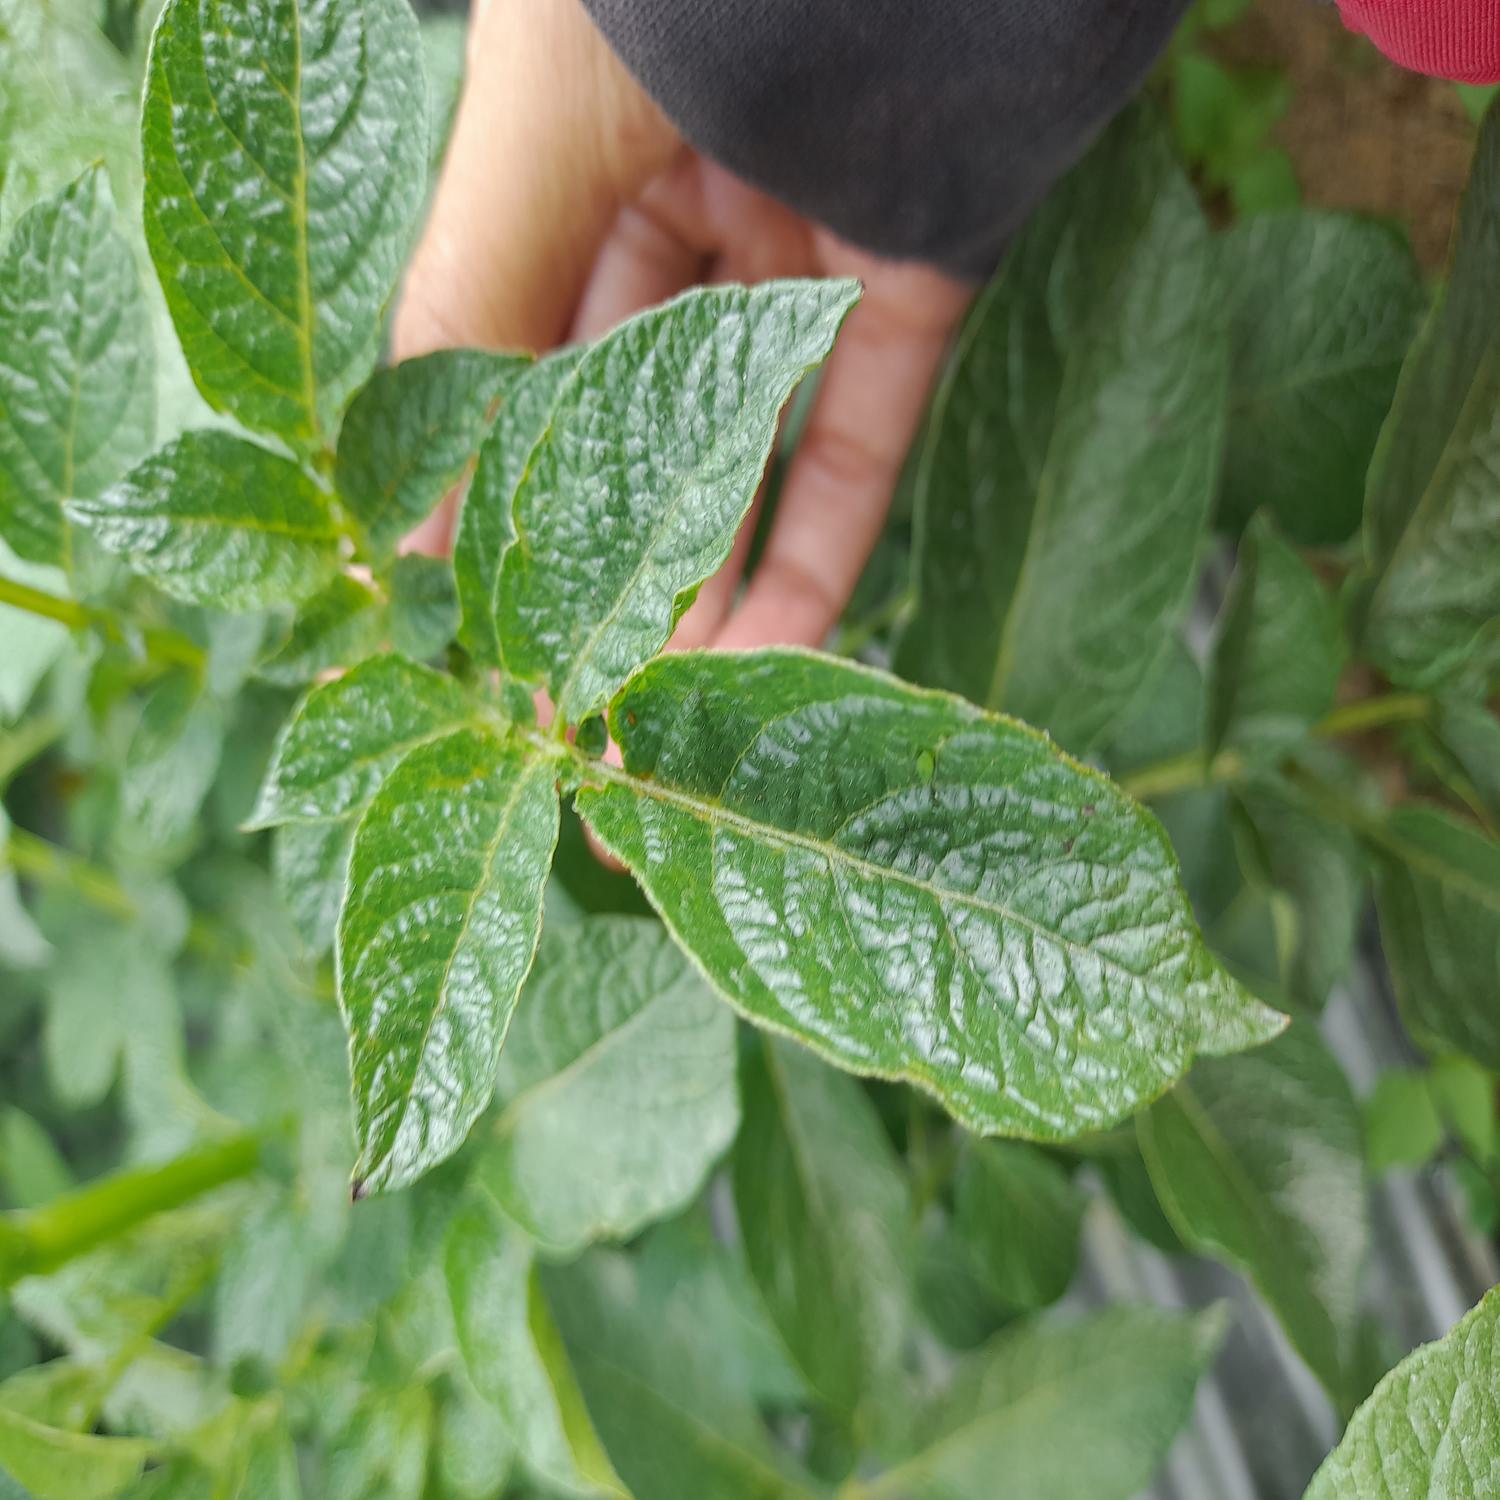
Etiqueta: Virus